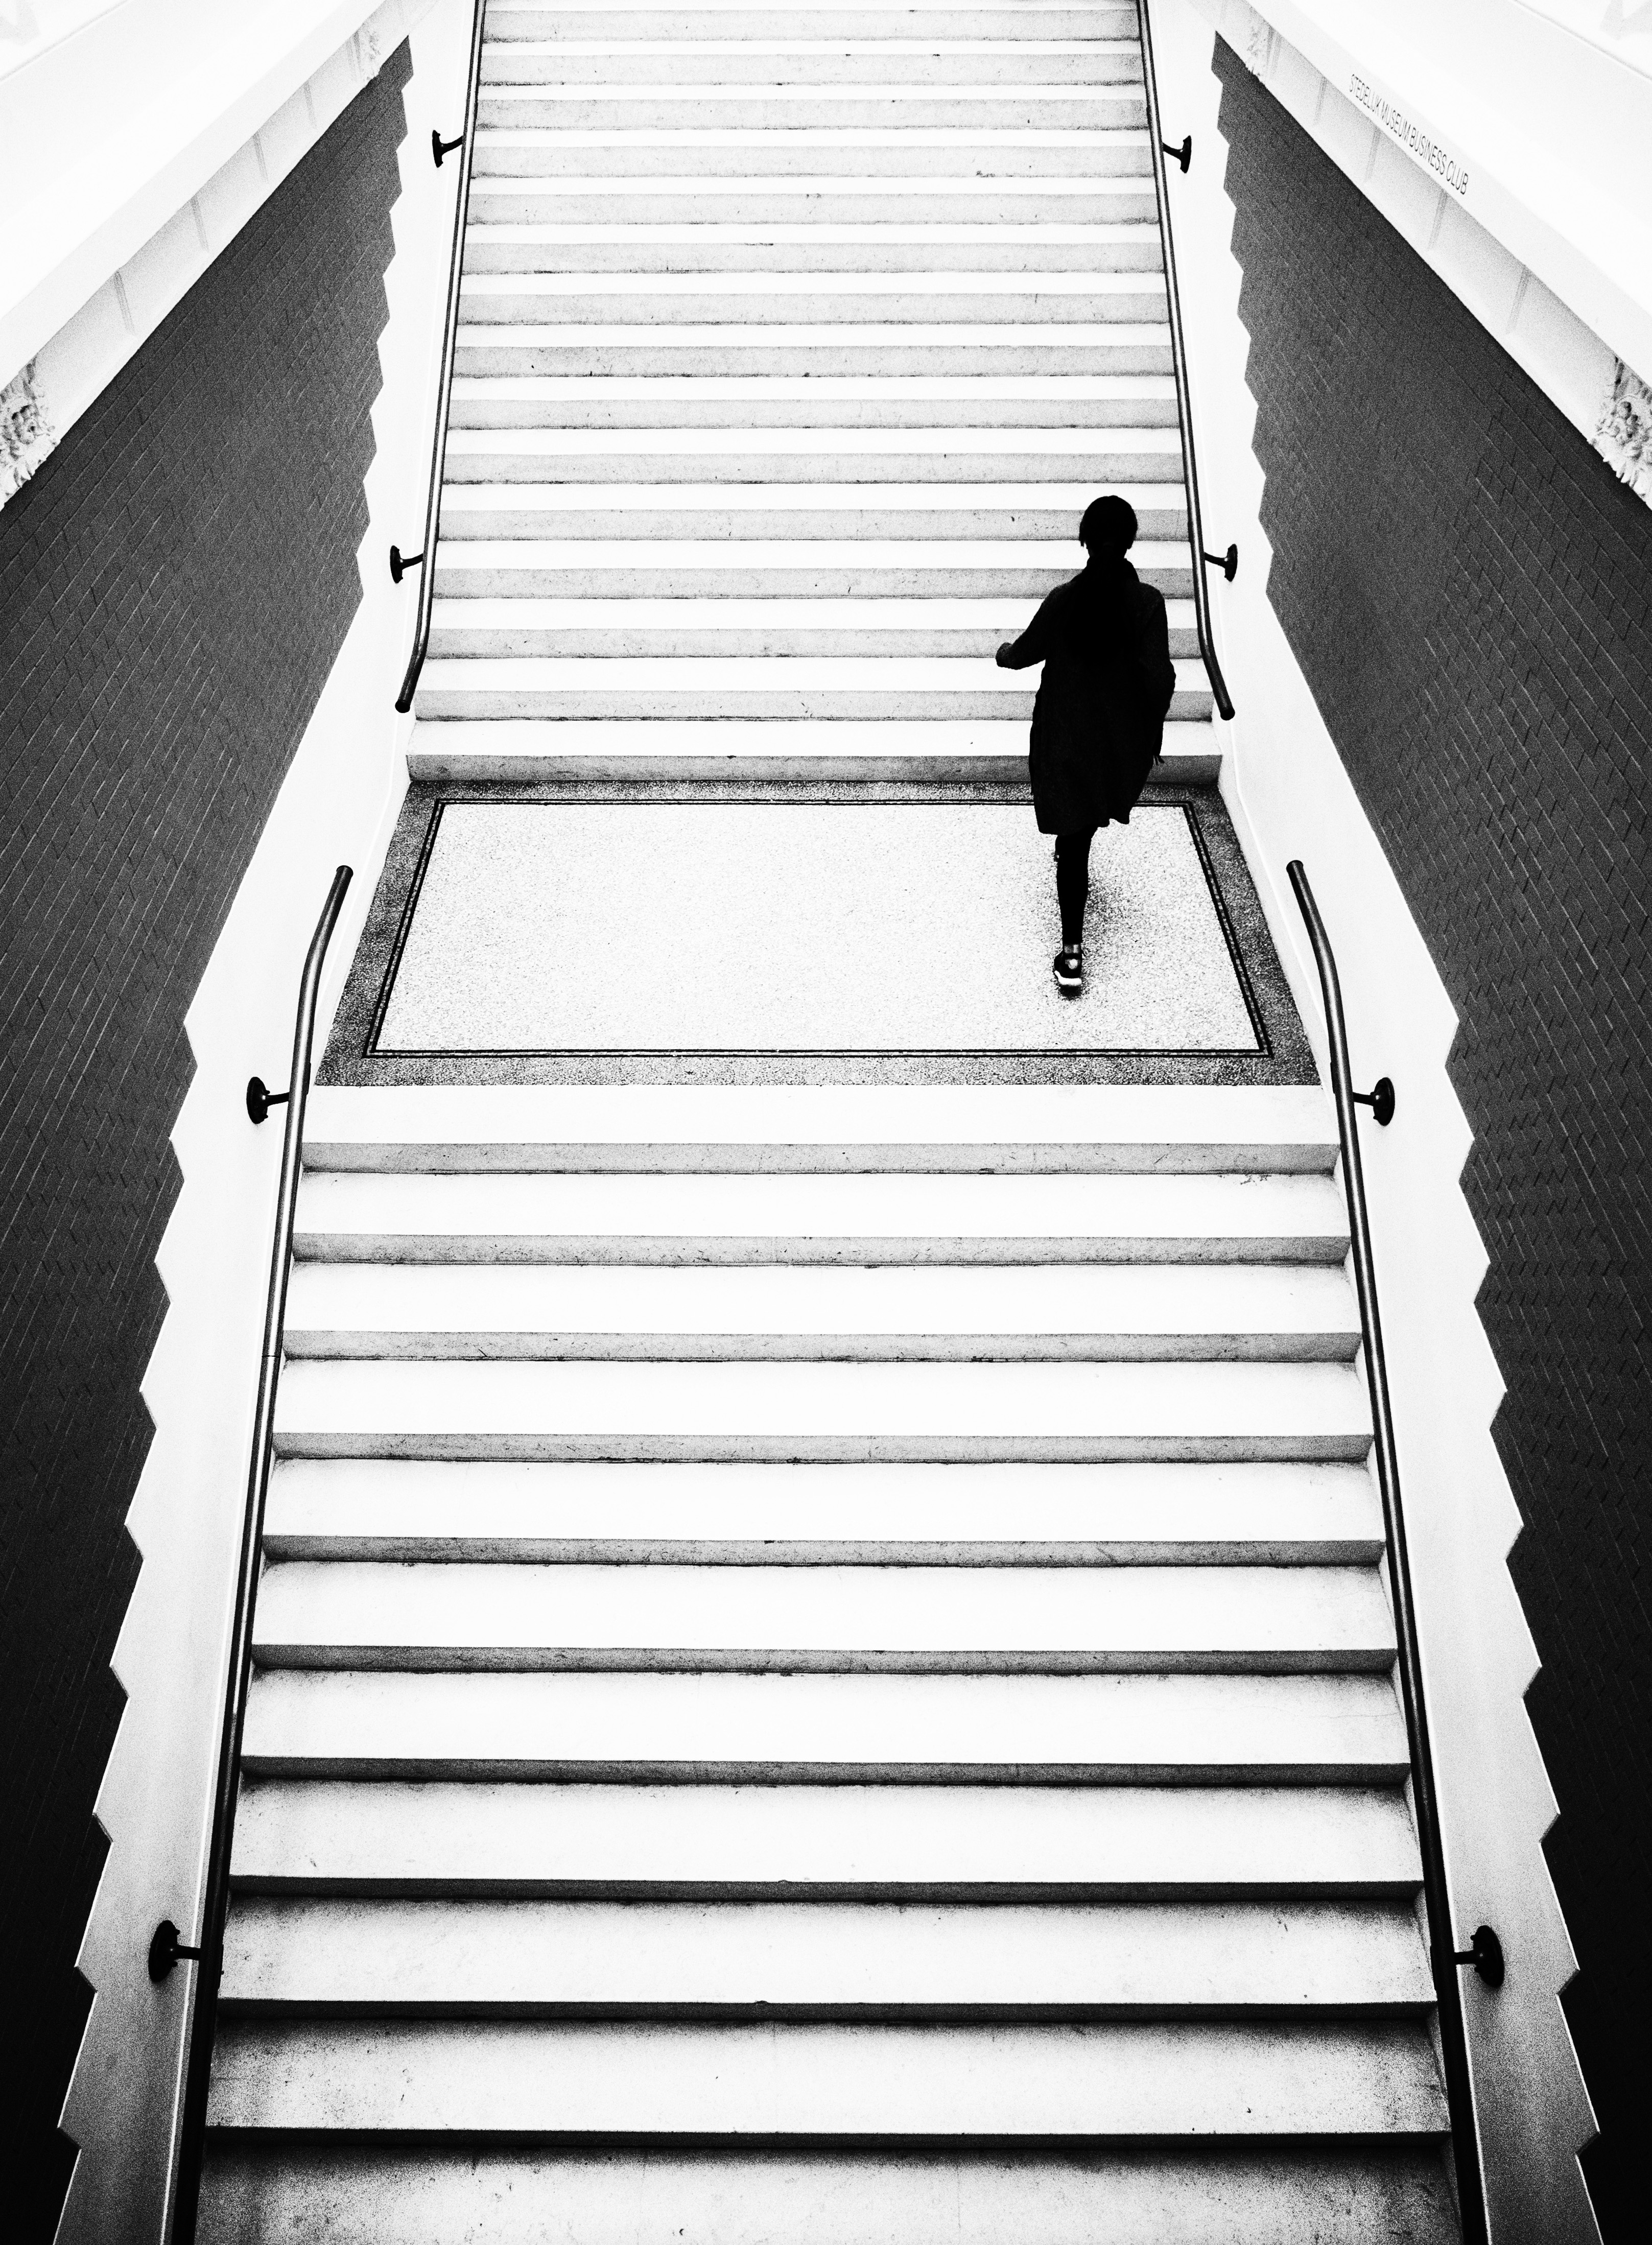
black and white, wood, white, street, floor, roof, line, black, monochrome, streetphotography, bw, candid, stairs, symmetry, olympus, sw, shape, strassenfotografie, pedestrian crossing, monochrome photography, outdoor structure